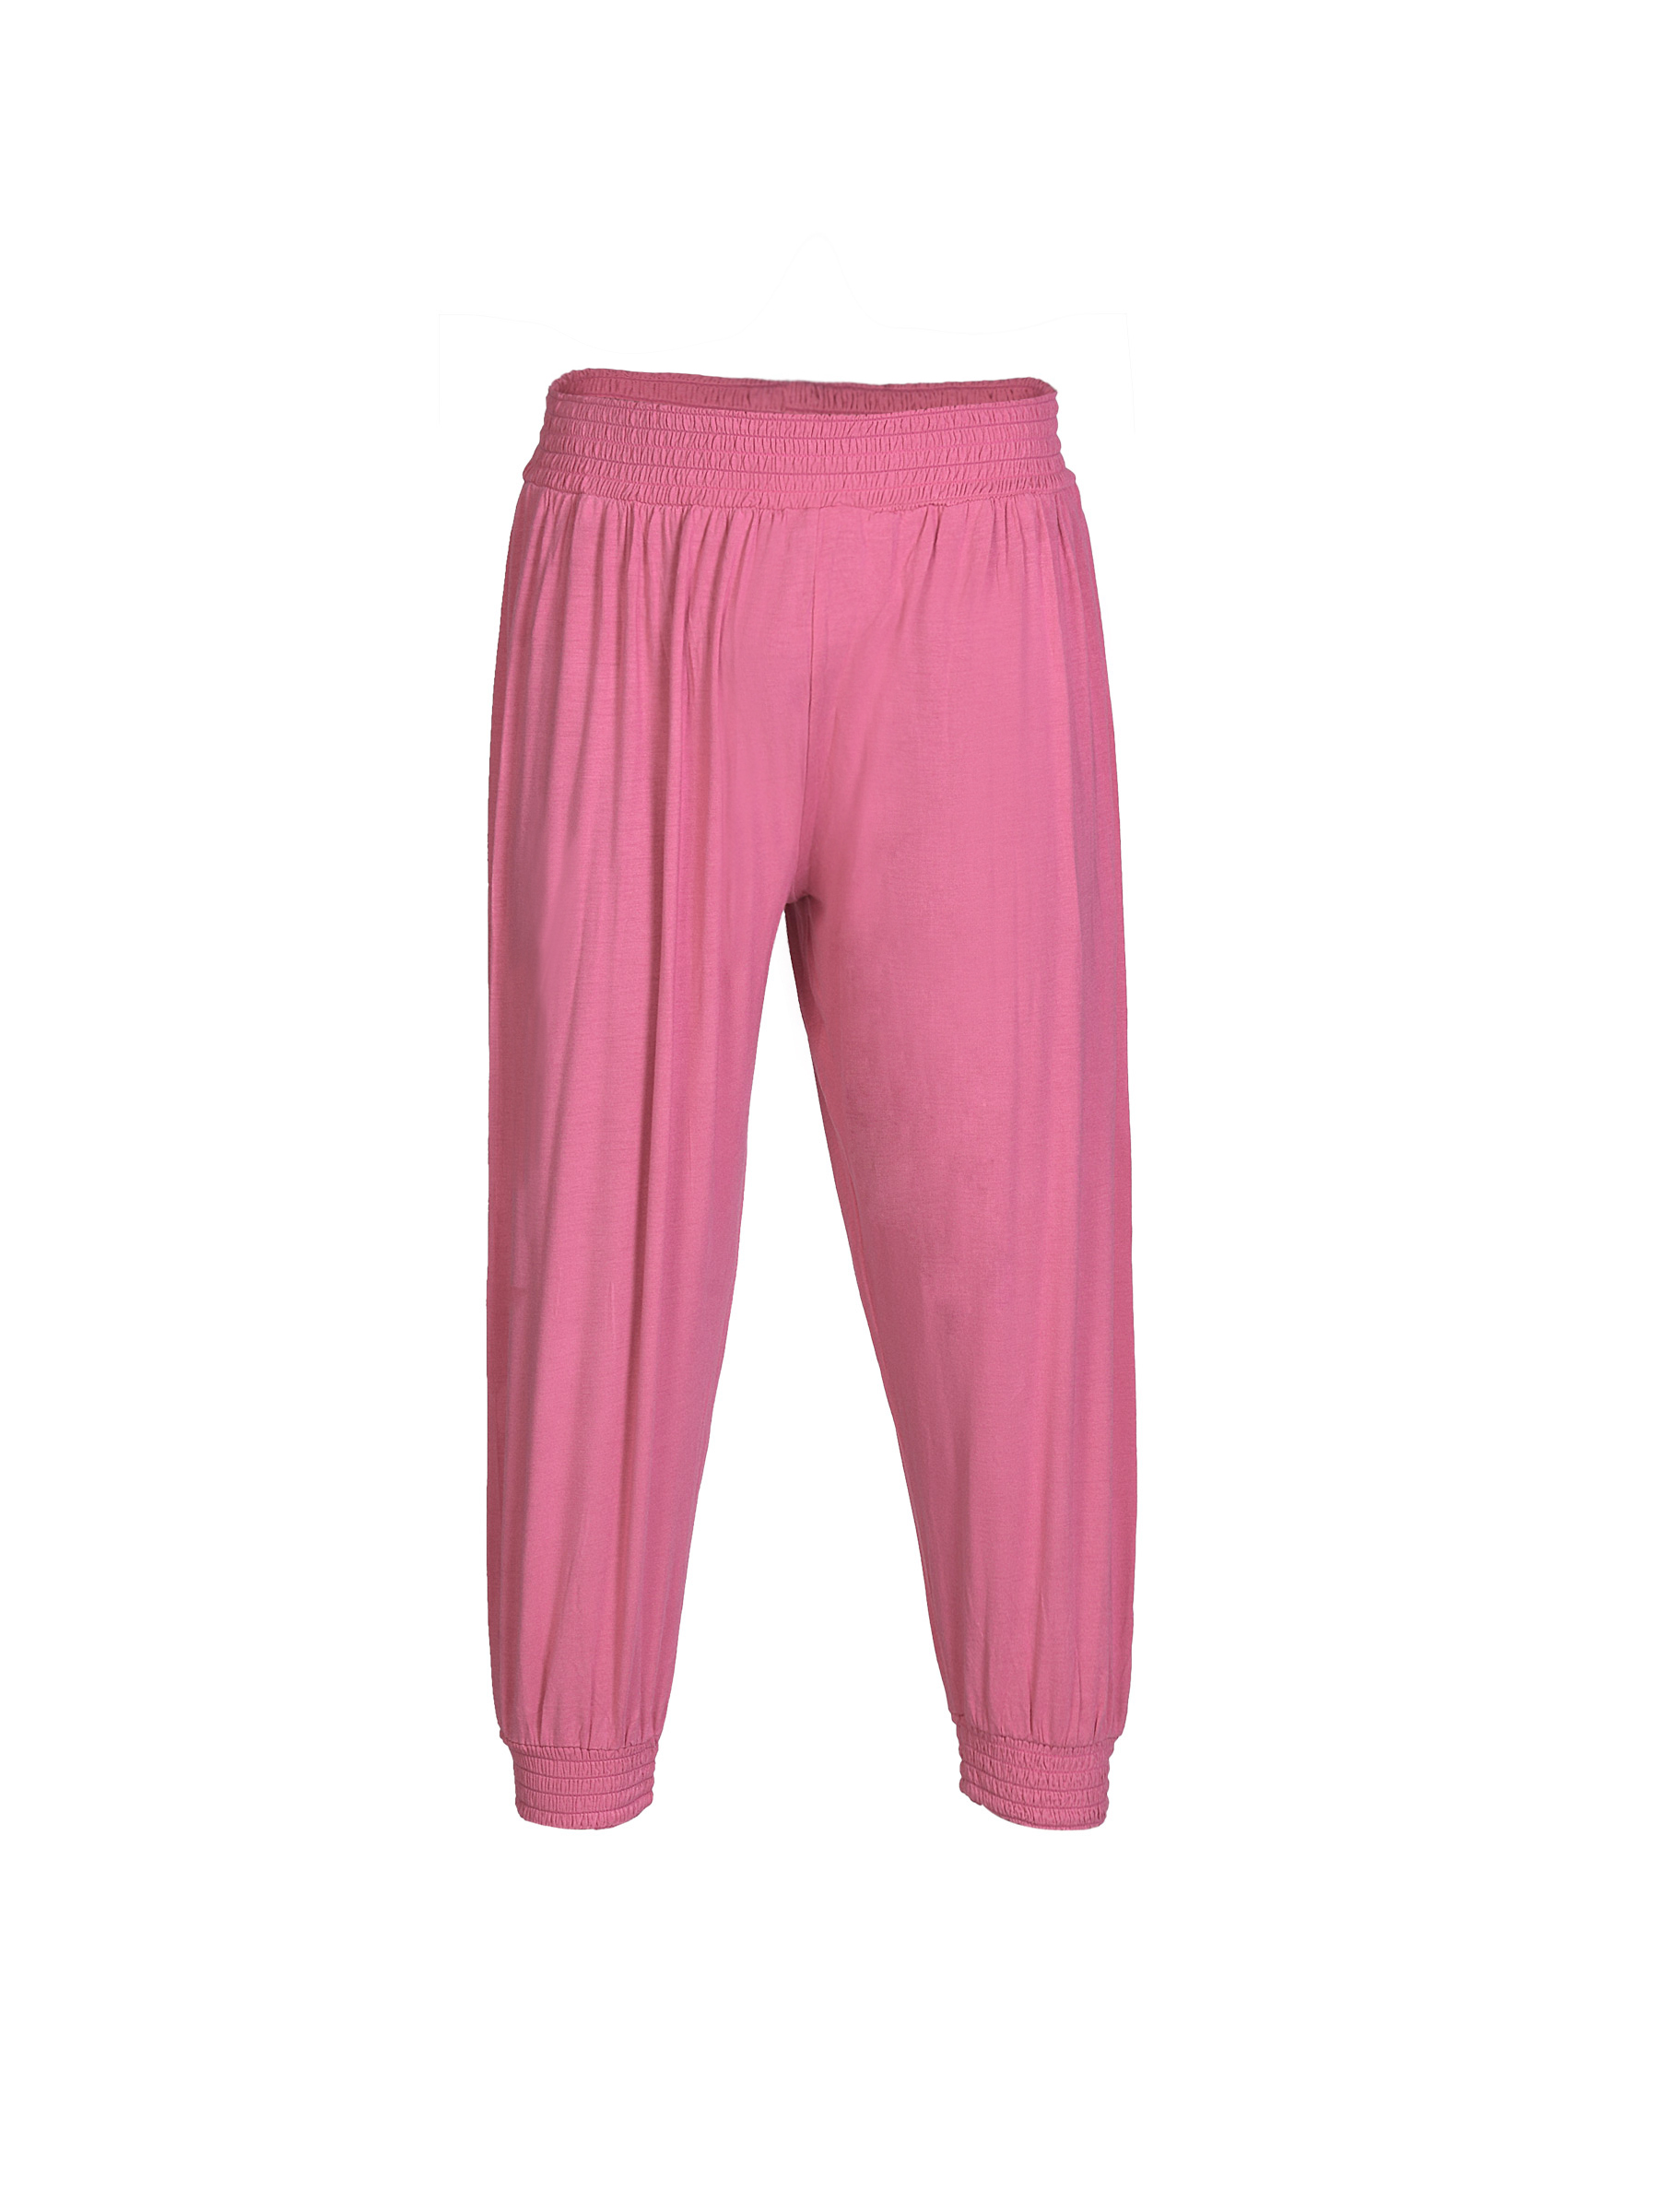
Gini and Jony Girls Kinky Pink Capris
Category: Apparel / Bottomwear / Capris
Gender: Girls
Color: Pink
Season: Summer 2012
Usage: Casual